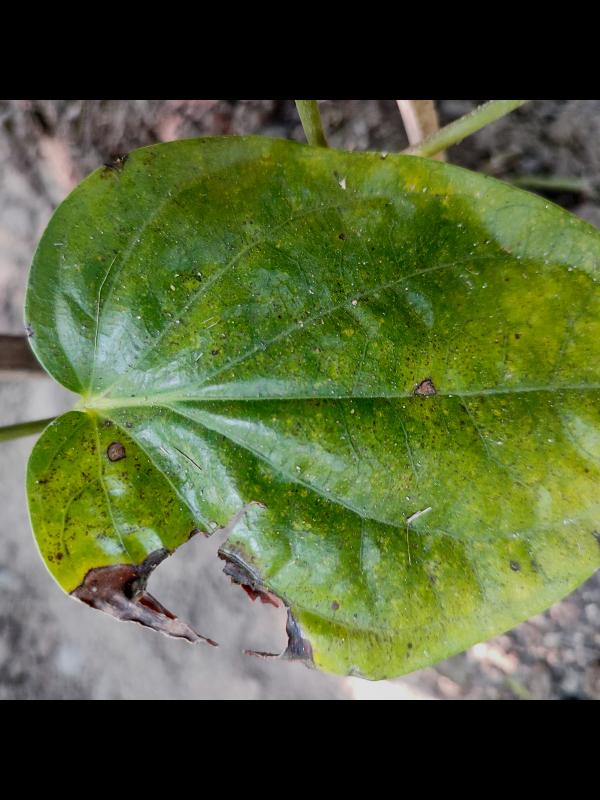
Label: Bacterial_Leaf_Disease